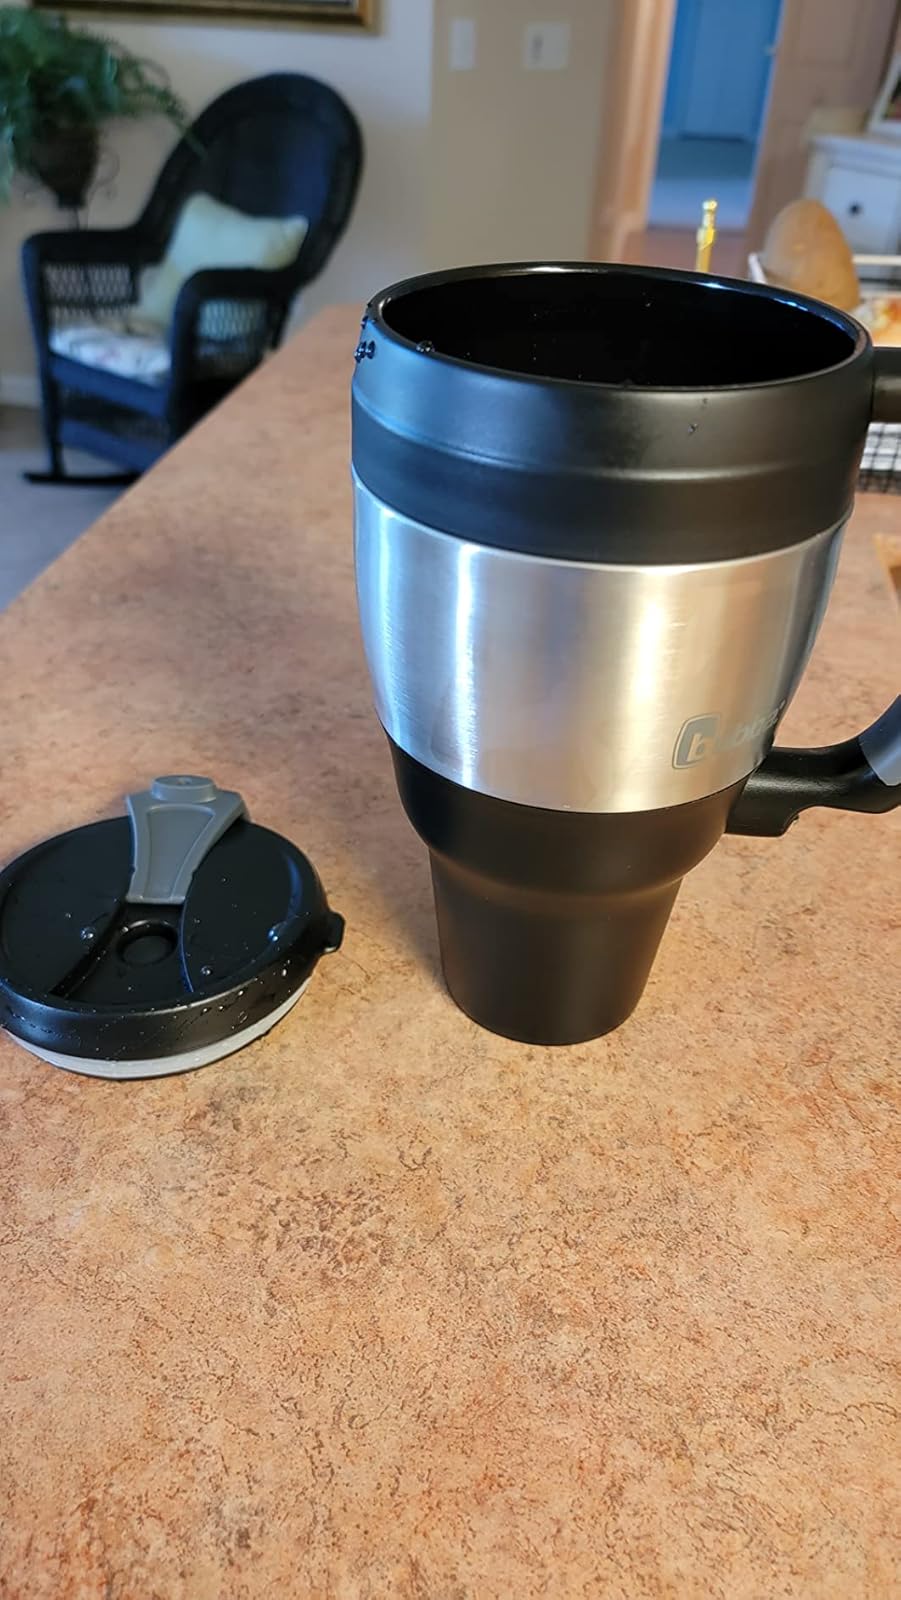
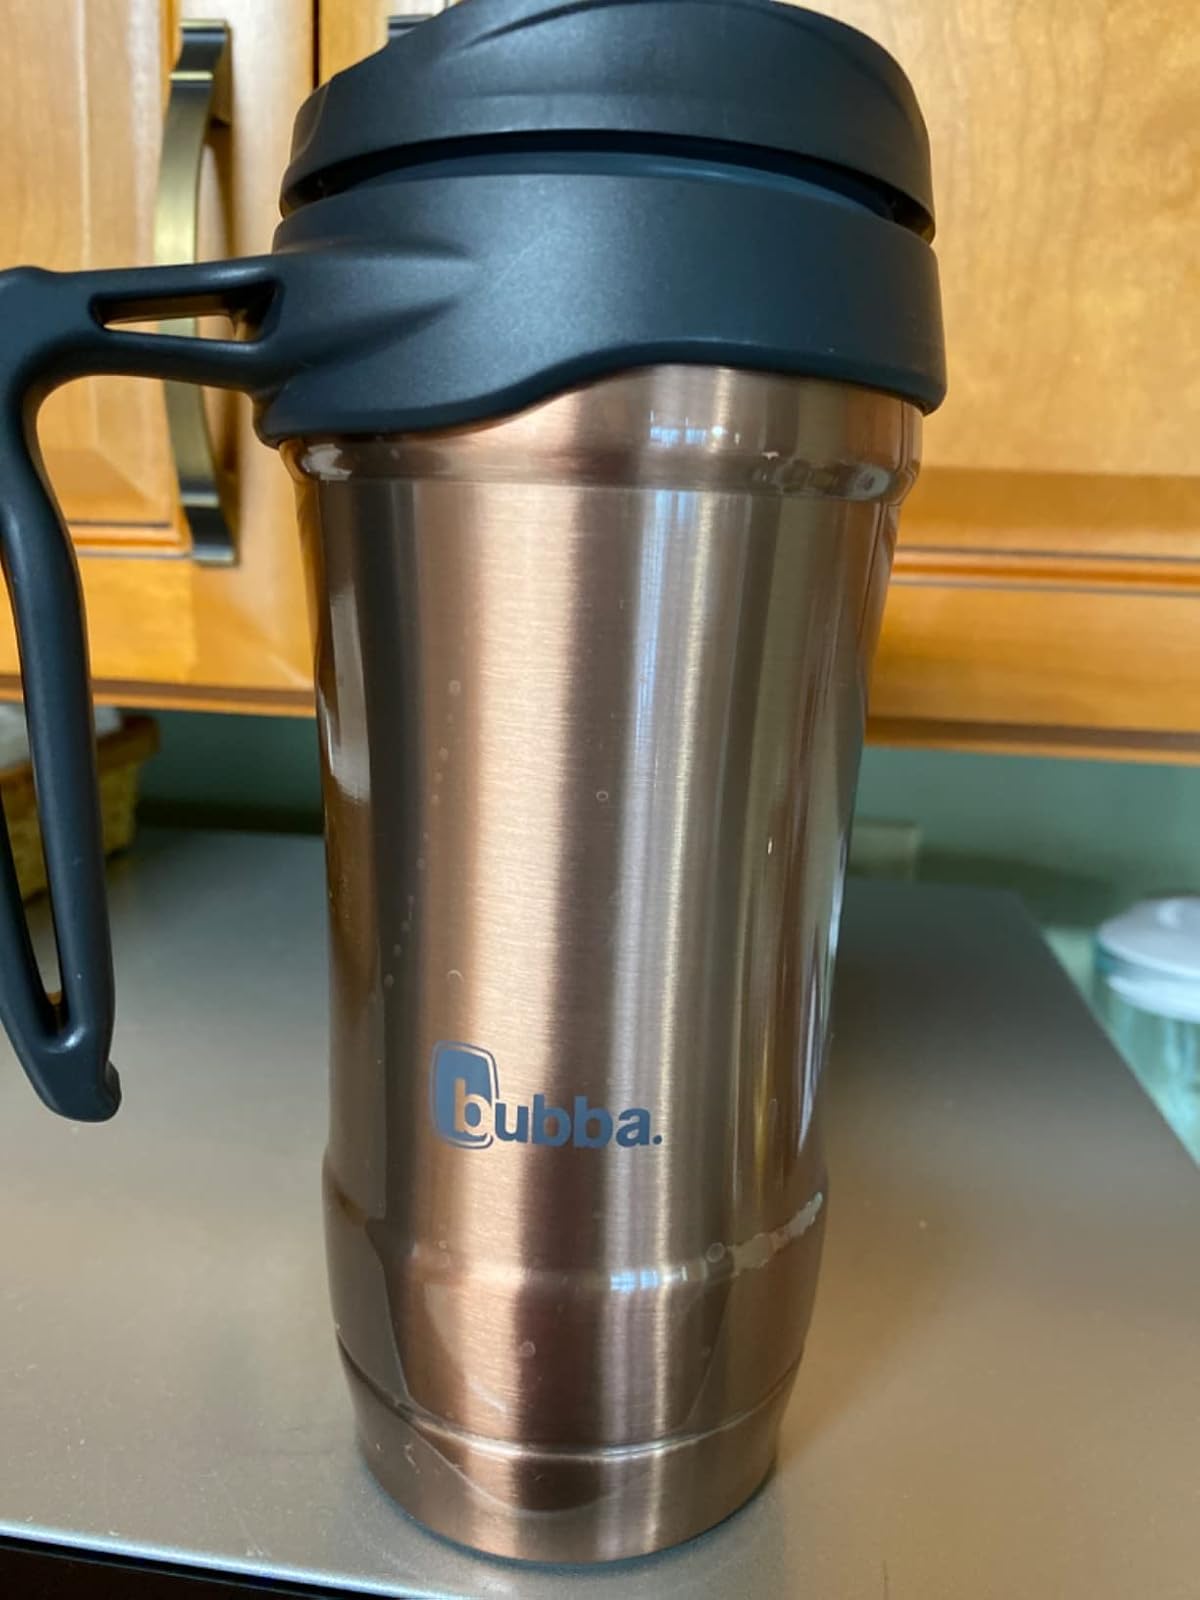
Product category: items_mug
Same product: no